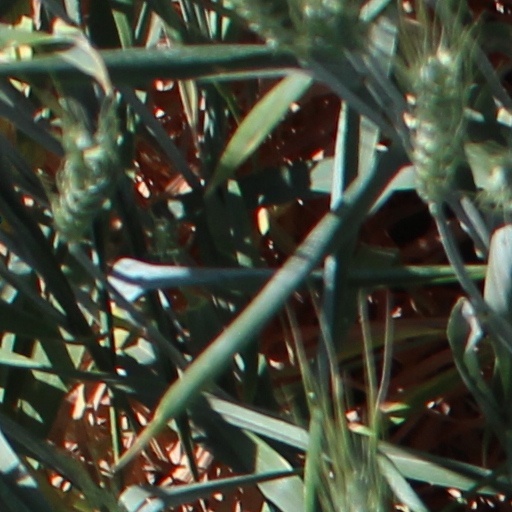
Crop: wheat